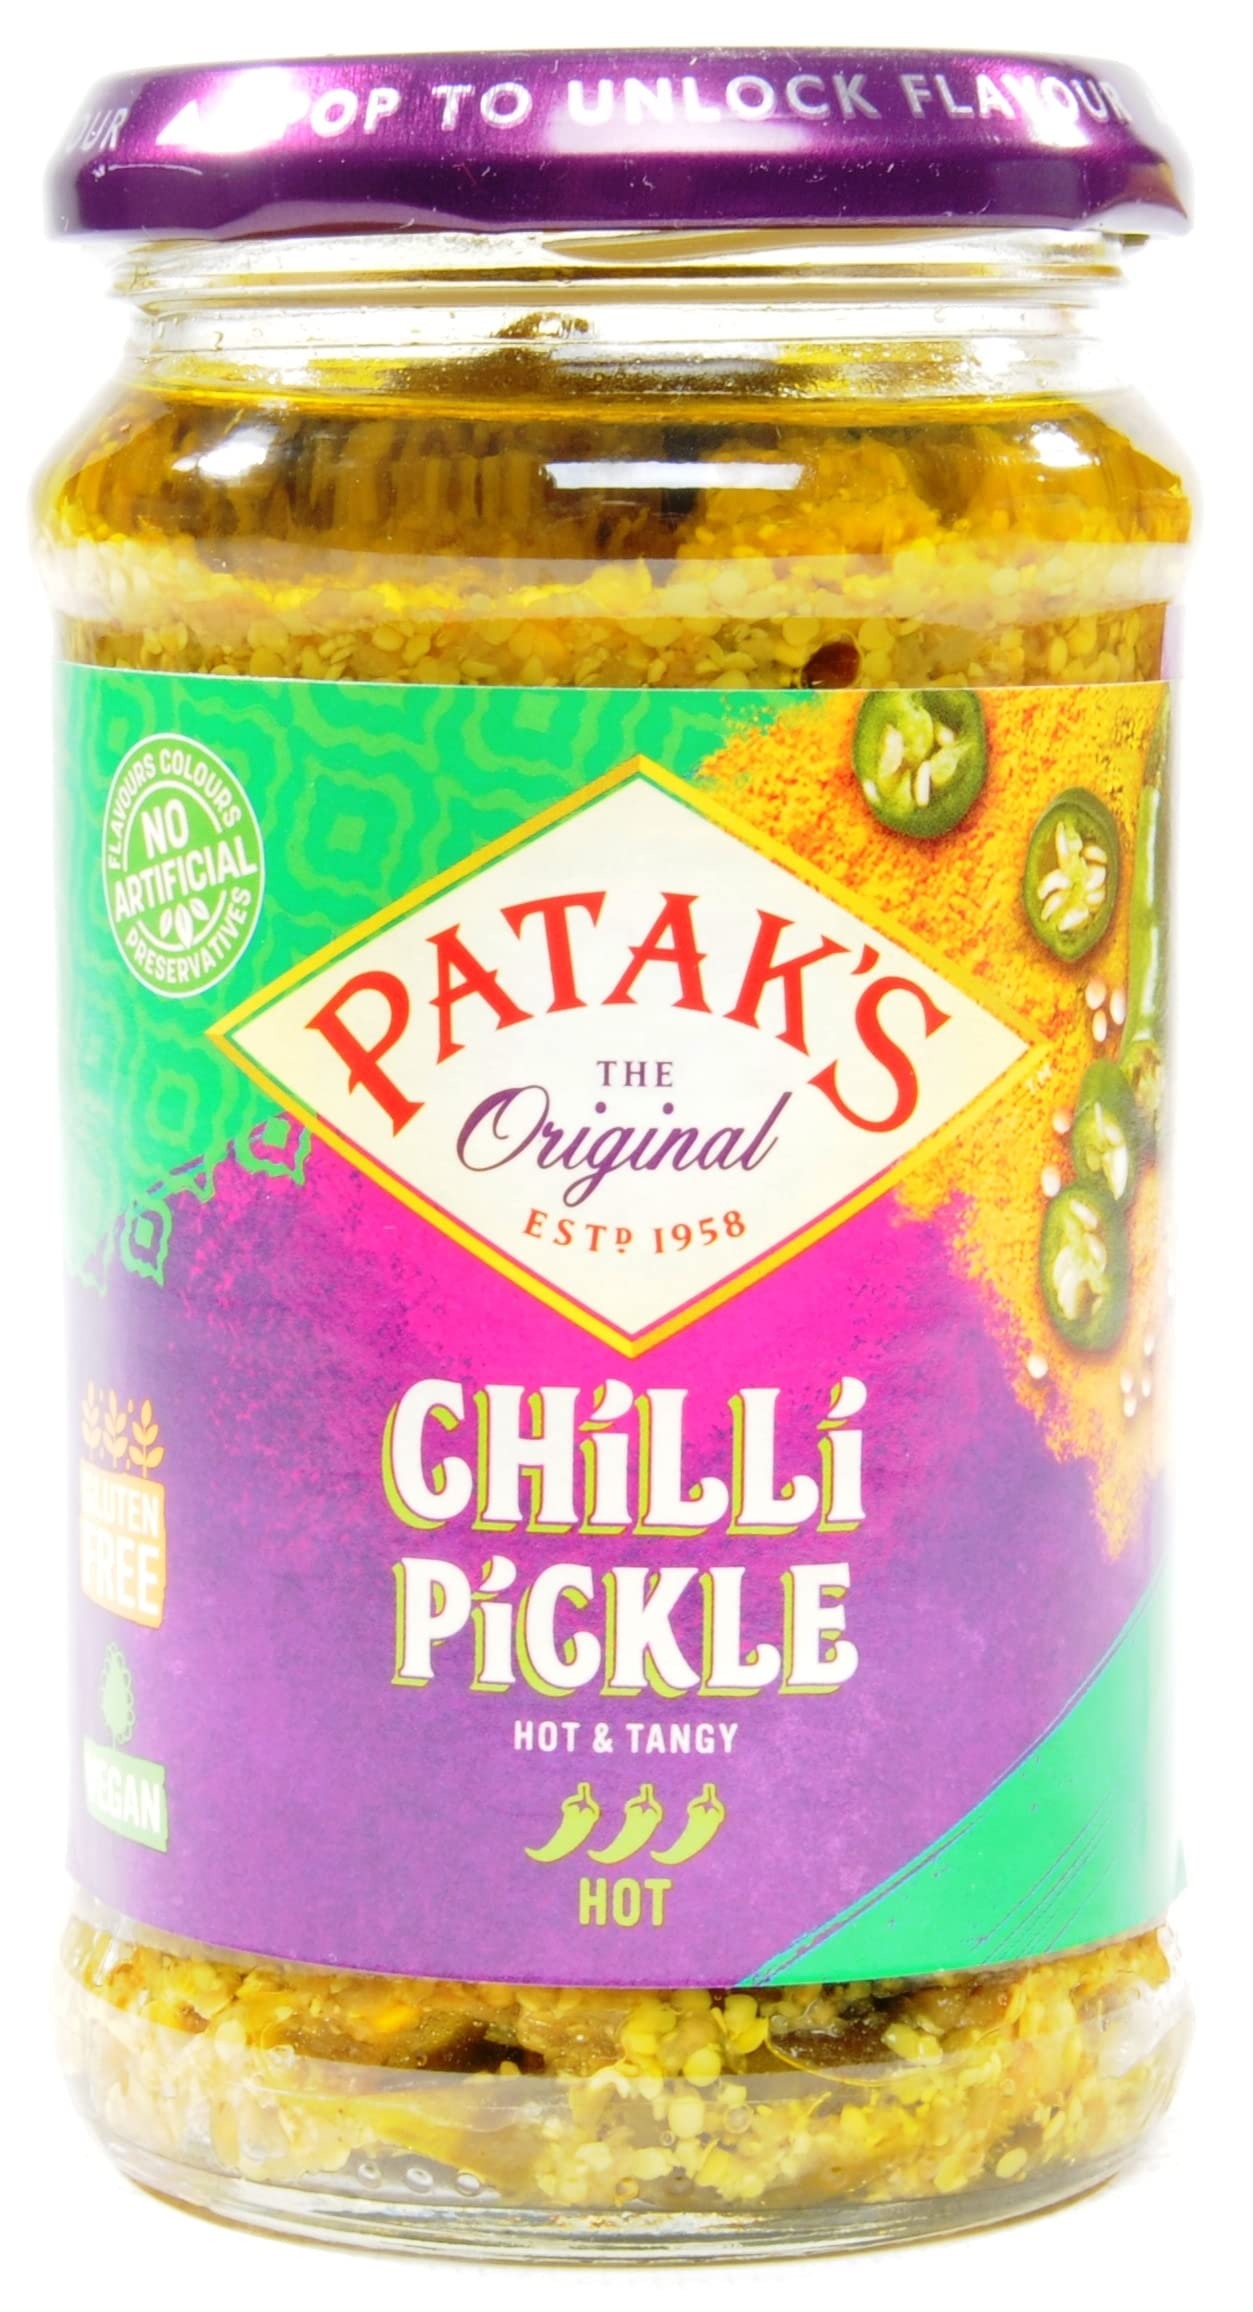
Item Name: (2 Pack) - Pataks - Chilli Pickle | 283g | 2 PACK BUNDLE
Bullet Point 1: Patak's
Bullet Point 2: Chilli Pickle, Mixed with authentic spices
Bullet Point 3: Can be eaten with any other food you fancy
Bullet Point 4: Great quality product from Patak
Bullet Point 5: 283g x 2
Value: 19.97
Unit: Ounce

Price: 22.7